Cycling at the 1996 Summer Olympics – Men's points race

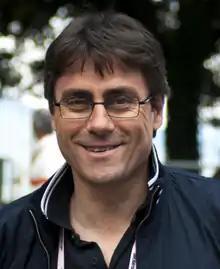
Silvio Martinello (2014)

The men's points race was an event at the 1996 Summer Olympics in Atlanta, Georgia. There were 28 participants from 28 nations, with 24 cyclists completing the final, which was held on July 28, 1996. Each nation was limited to one cyclist in the event. The event was won by Silvio Martinello of Italy, the nation's second consecutive and third overall victory in the men's points race (no other nation had more than one win). Silver went to Brian Walton of Canada and bronze to Stuart O'Grady of Australia; it was the first medal in the event for both nations.